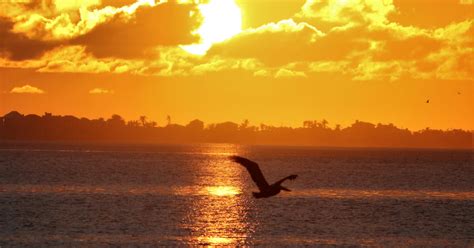
Weather: sun or clear